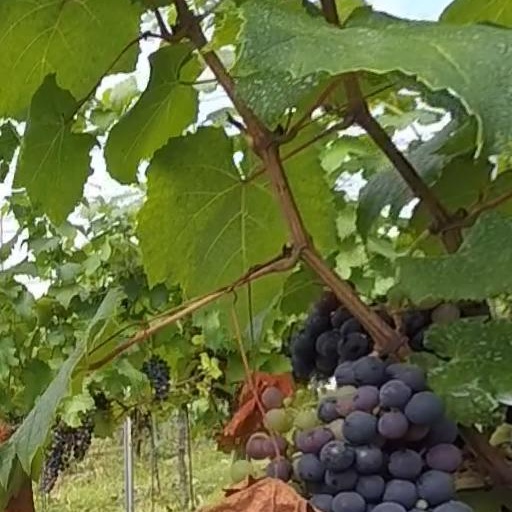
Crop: grape